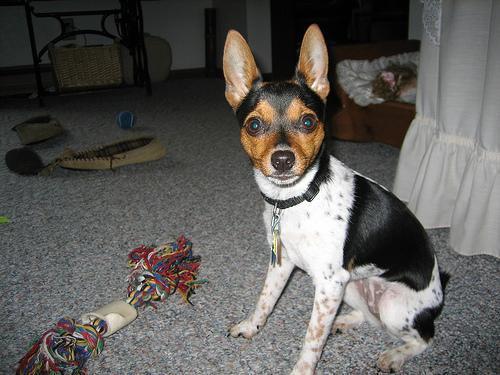
toy_terrier